Adam Mickiewicz University in Poznań

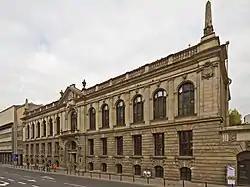
University Library (opened in 1902 as "Kaiser-Wilhelm-Bibliothek")

At the start of the 2008/2009 academic year, the university had 46,817 undergraduates (including about 18,000 on weekend or evening courses), 1308 doctoral students, and 2247 other post-graduate students. The number of undergraduates declined slightly between 2005 and 2008.